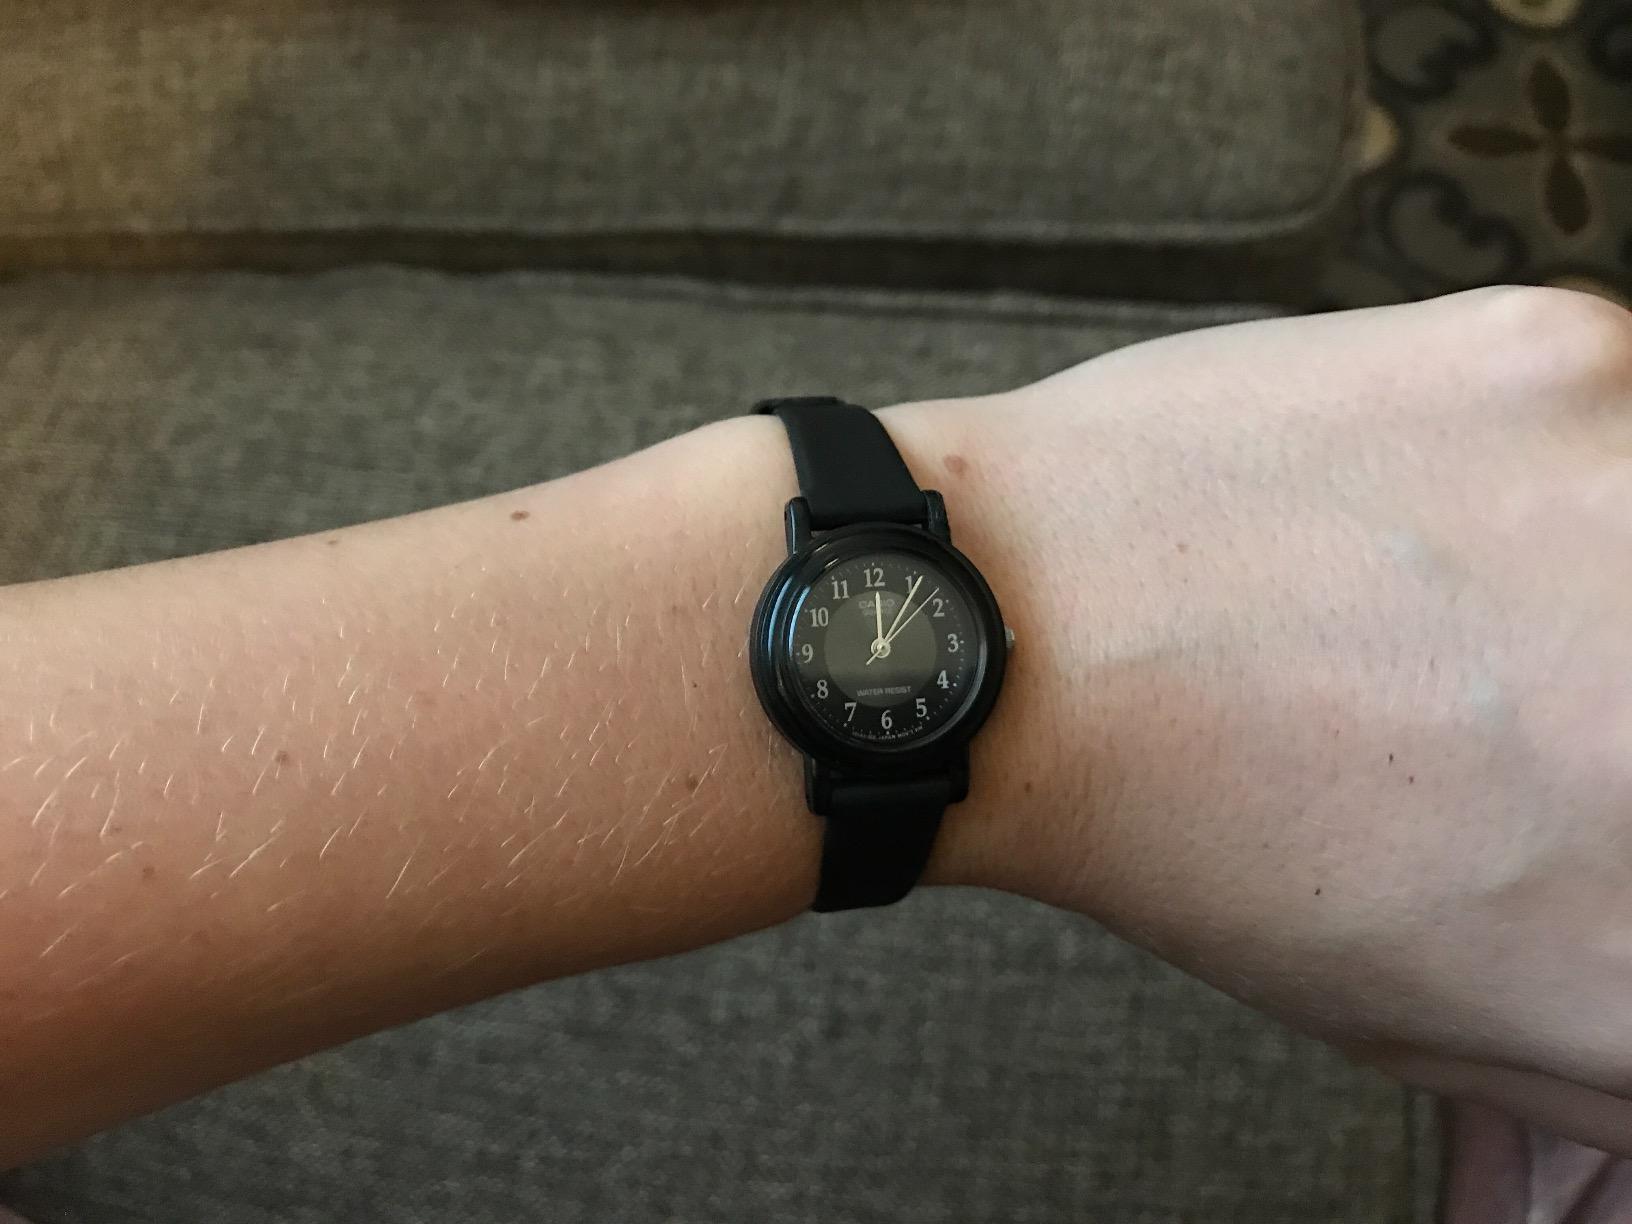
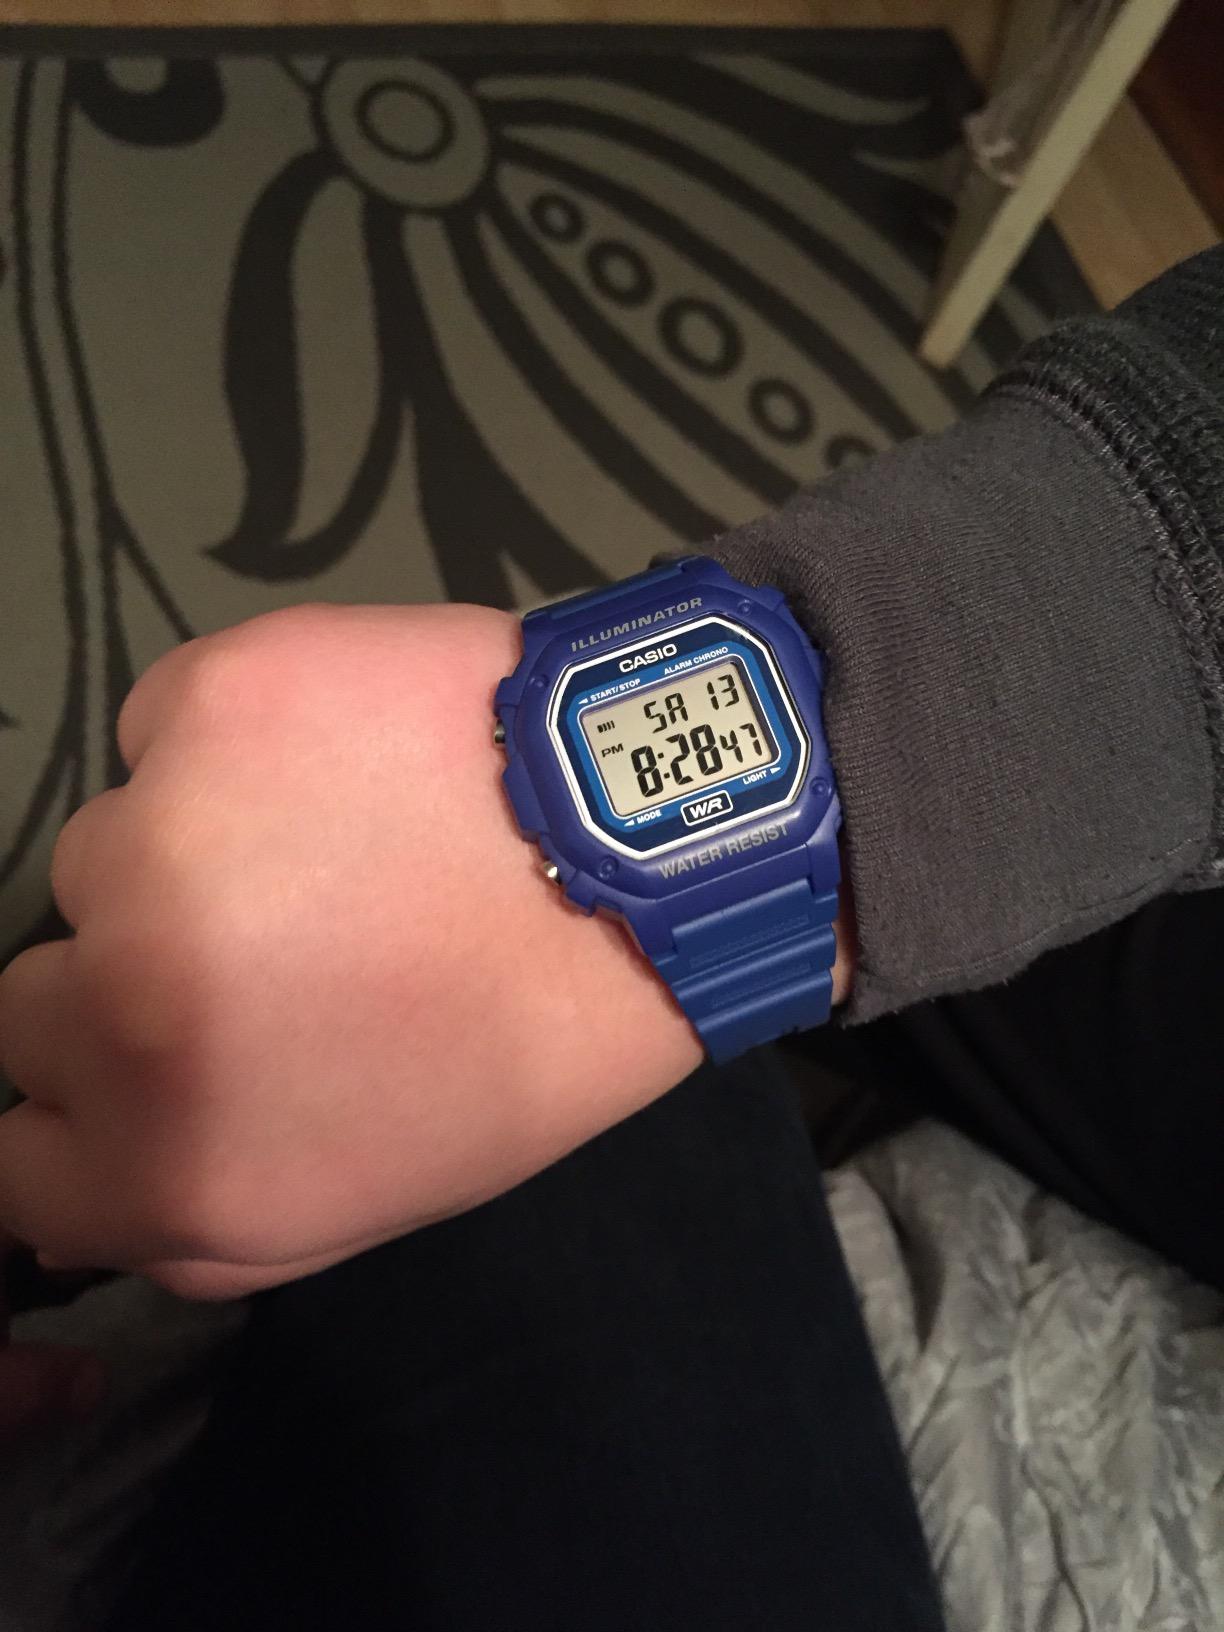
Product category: accessories_watch
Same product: no